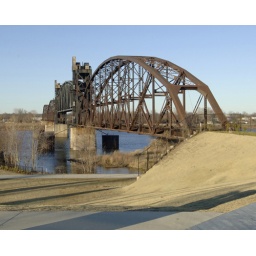
old railroad bridge at clinton library in little rock